Jason Bourne (film)

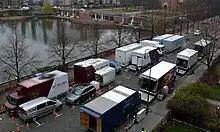
Film production in Berlin

In May 2007, prior to the release of "The Bourne Ultimatum", Matt Damon stated that he would not be interested in returning for a fourth "Bourne" film, remarking of his participation in the "Bourne" franchise: "We have ridden that horse as far as we can." Damon said in August 2007: